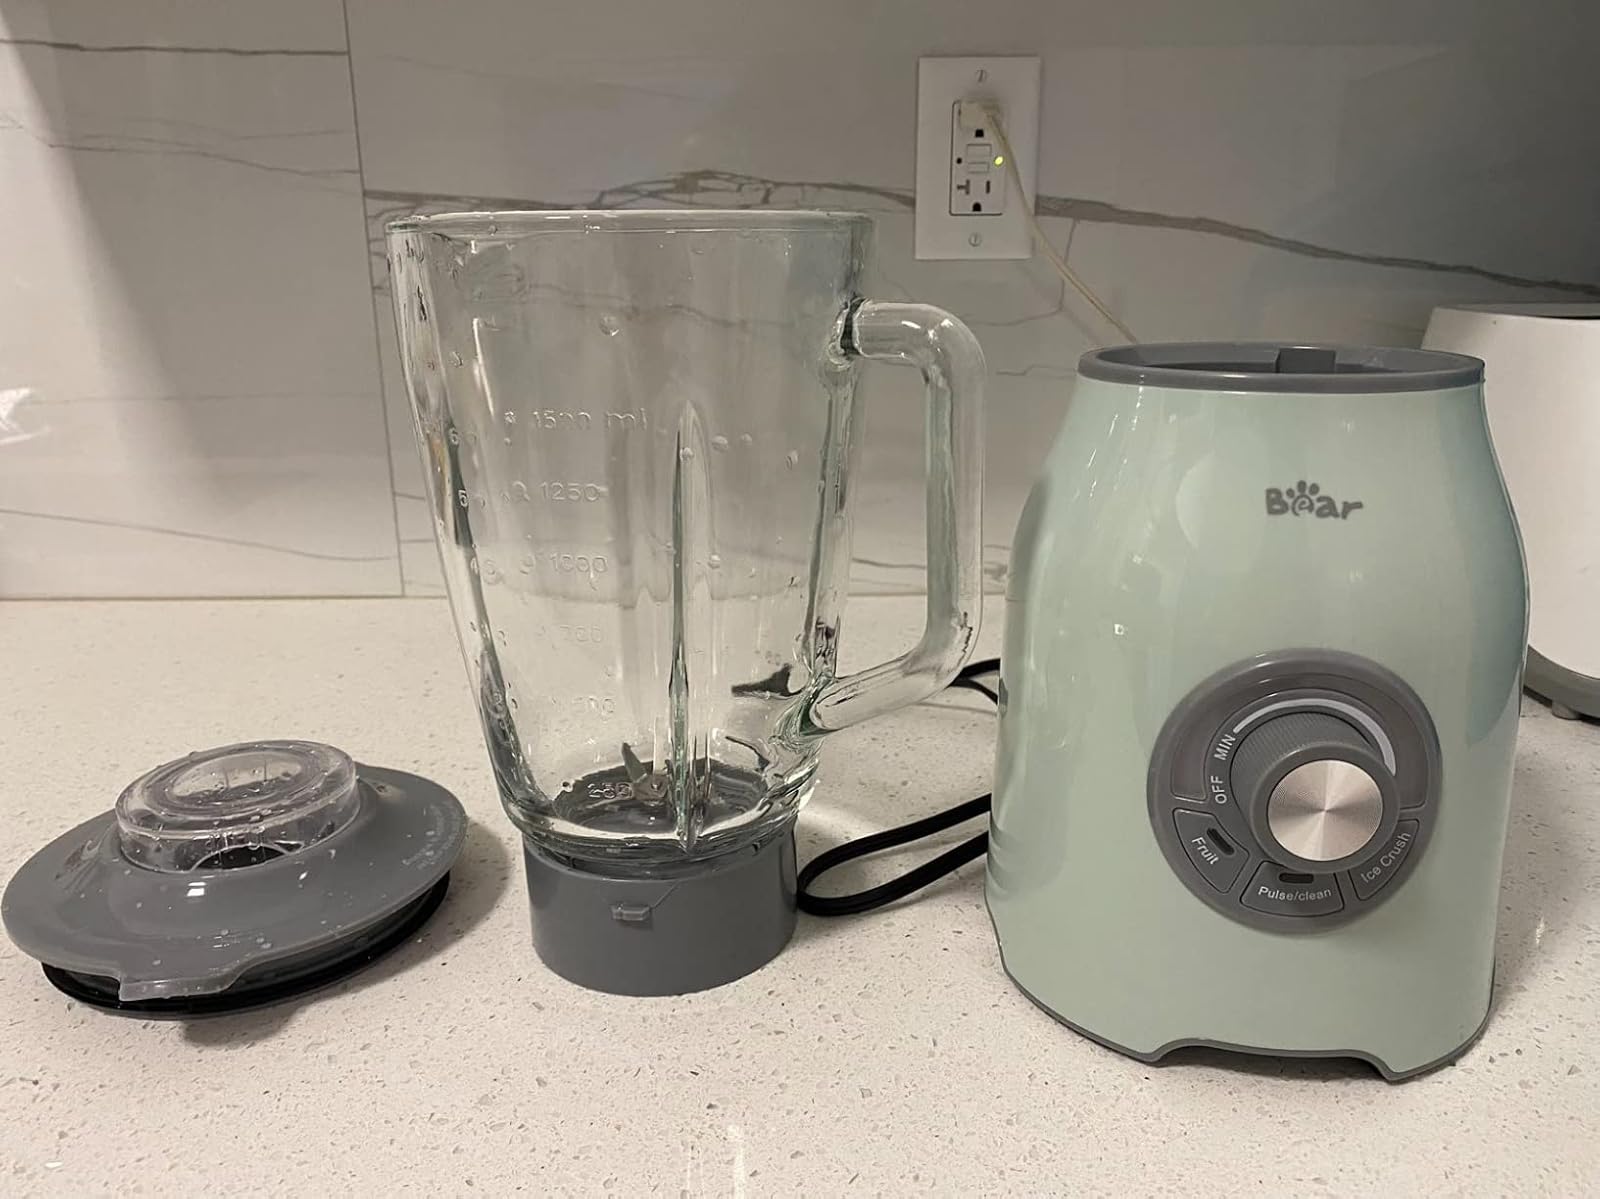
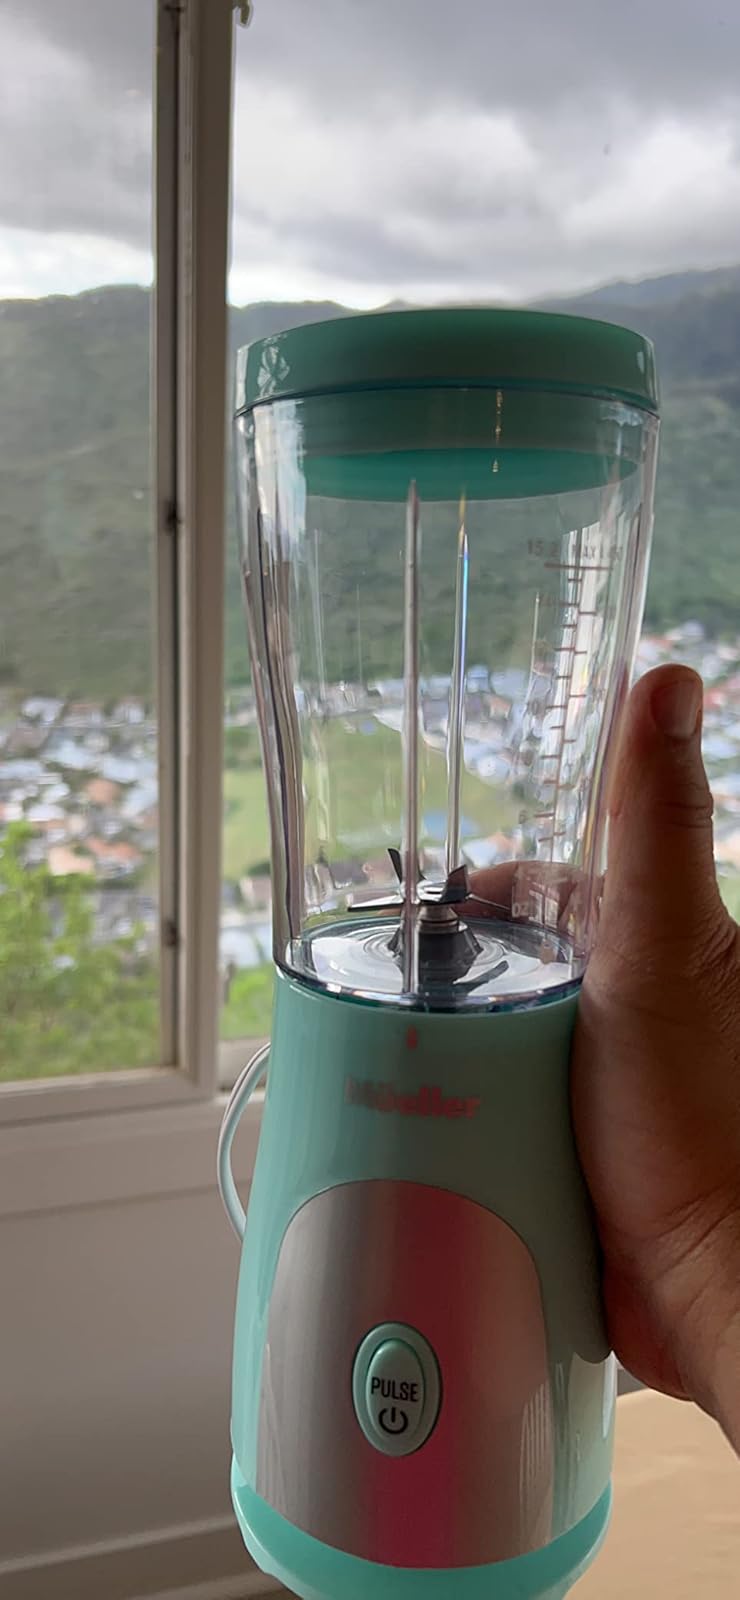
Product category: items_blender
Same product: no